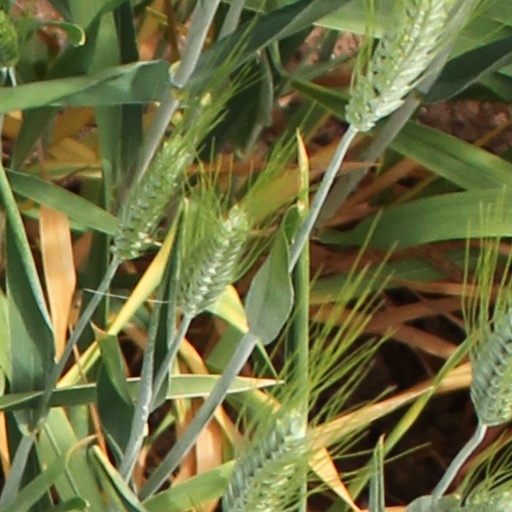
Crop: wheat